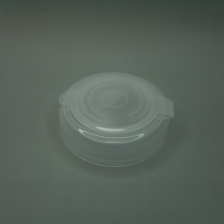
Color: white/transparent
Cap type: flip-top cap